Window Observational Research Facility

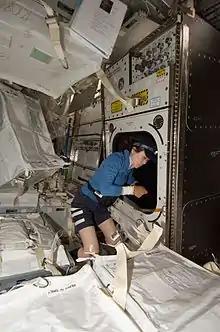
Japanese astronaut Naoko Yamazaki installs WORF in "Destiny"

The Window Observational Research Facility (WORF) is an experiment rack facility manufactured by the Brazilian Space Agency, which remotely operated payloads and crew members can perform Earth and space science research, including hand held photography, at the U.S. Laboratory Science Window on the International Space Station. WORF is based on an International Standard Payload Rack (ISPR) and utilizes avionics and hardware adapted from the EXPRESS Rack program. The rack provides a payload volume equivalent to , and will be able to support up to three payloads simultaneously, depending on available resources and space available at the window. The WORF will also provide access and equipment for crew Earth observations, such as crew restraints, camera/camcorder brackets, and condensation prevention.